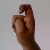
The image shows a hand gesture representing the letter 'X' in Indian Sign Language.